Muhammad bin Tughluq (1972 film)

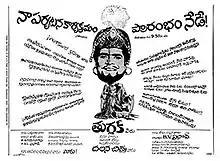
Poster

Muhammad bin Tughluq is a 1972 Indian Telugu-language political satire film directed by B. V. Prasad. It is a remake of the 1971 Tamil film of the same name, in turn based on the play by Cho Ramaswamy. The film, starring Nagabhushanam as the title character, was released on 11 February 1972.